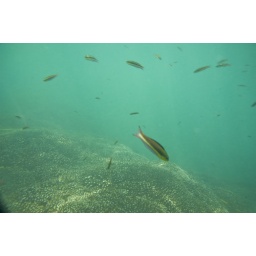
School of fish on rock coral, close up. March 22, 2010.Photo by Andy Hatch